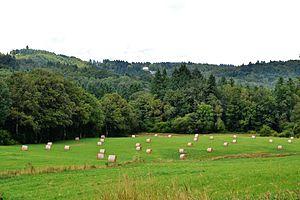
Paysage rural des monts d'Ambazac, près du Grand Royères, commune de Bonnac-la-Côte (Haute-Vienne, France)
Bonnac-la-Côte est une commune française située dans le département de la Haute-Vienne en région Nouvelle-Aquitaine.